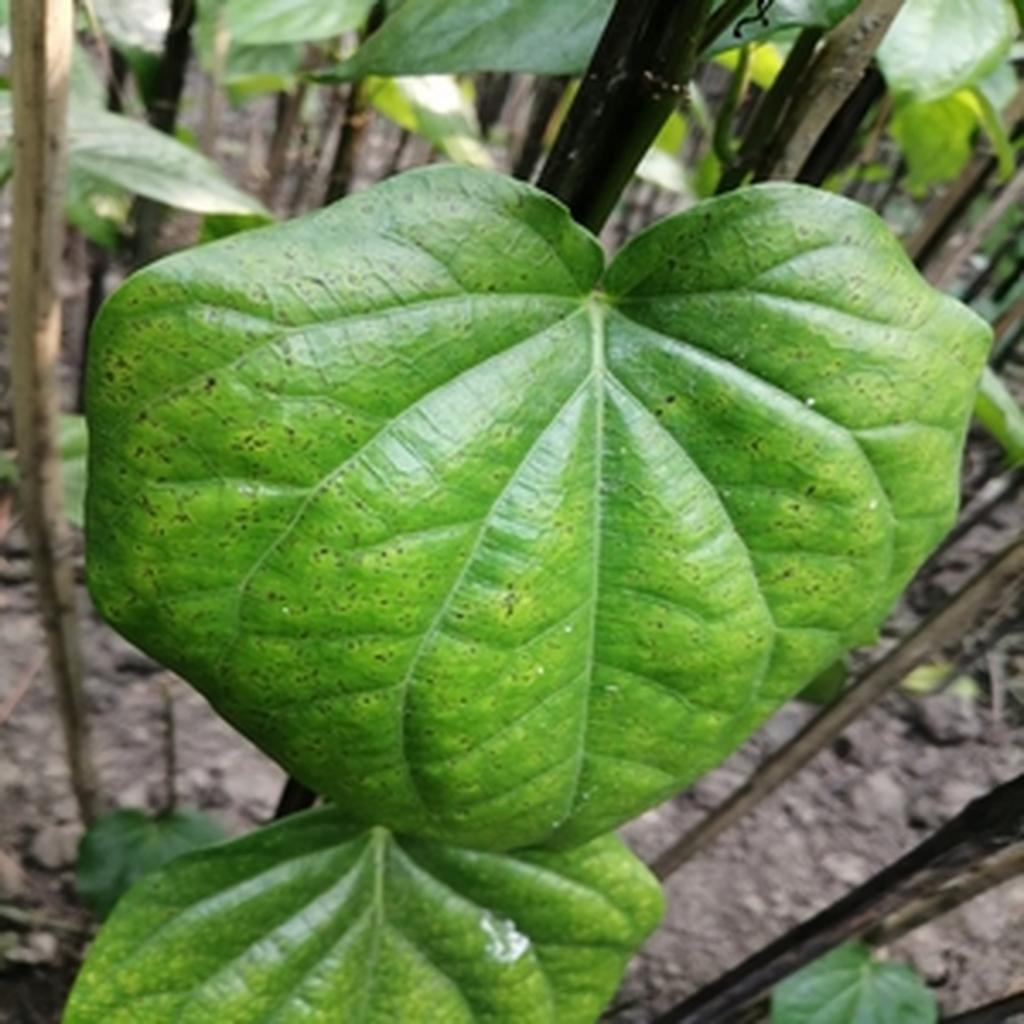
Label: Leaf_Spot